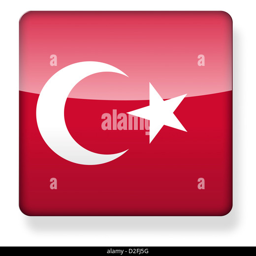
flag as an app icon .